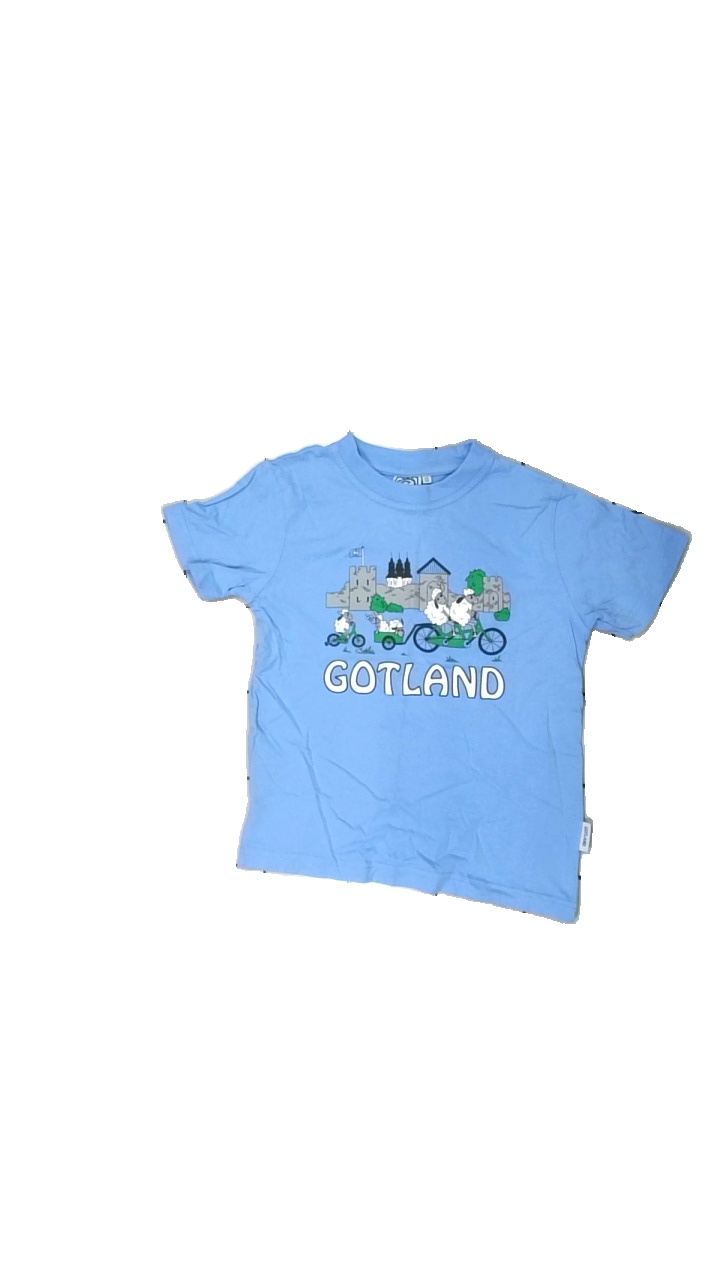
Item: T-shirt (Children)
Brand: Mk Design
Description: blå t-shirt med får och text fram, lätt nopprig över hela
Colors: Blue, White, Grey, Multicolor
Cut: Regular
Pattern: Animal print
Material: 100% cotton
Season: All
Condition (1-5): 4
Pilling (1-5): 4
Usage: Reuse
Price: <50